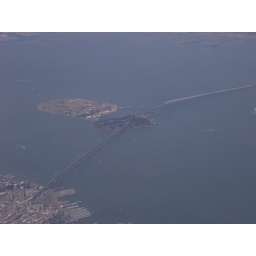
As seen flying in a plane somewhere over San Francisco